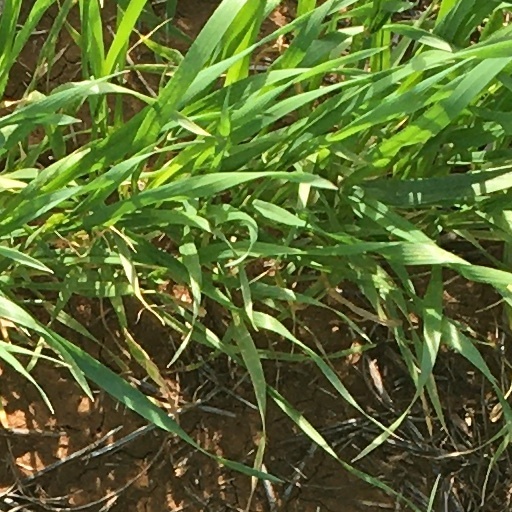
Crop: wheat